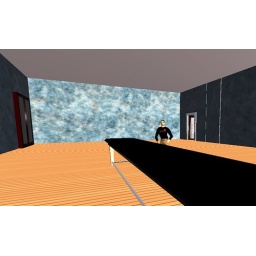
Jim placing a table in a room on the 2nd floor